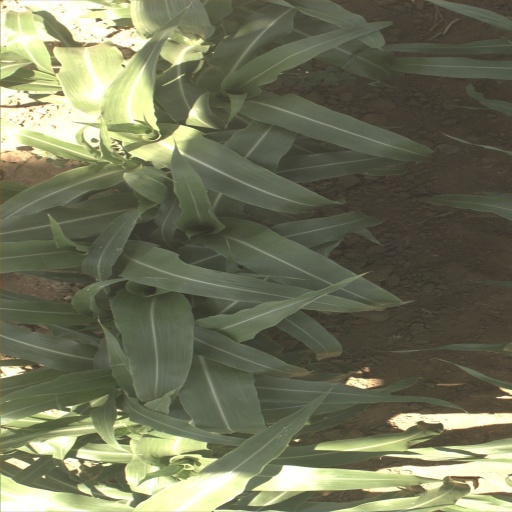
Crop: sorghum